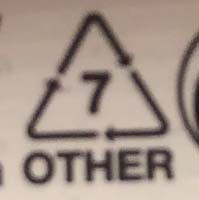
Plastic recycling code class: 7_other_resins